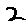
Label: 2